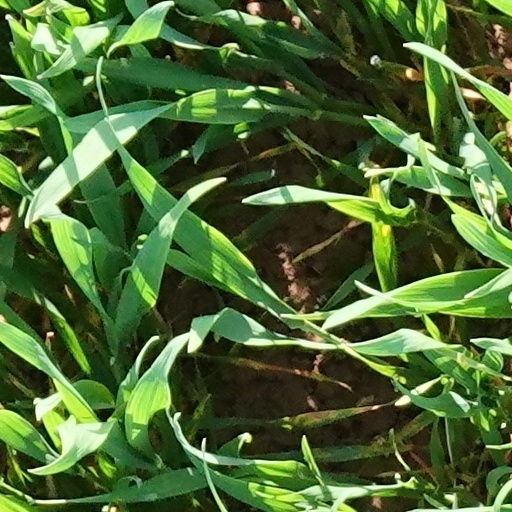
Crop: wheat